Answer in natural language. Which object is closer to the camera taking this photo, black color retangle shape fridge (highlighted by a red box) or lshaped black countertop (highlighted by a blue box)? Choose between the following options: lshaped black countertop (highlighted by a blue box) or black color retangle shape fridge (highlighted by a red box)
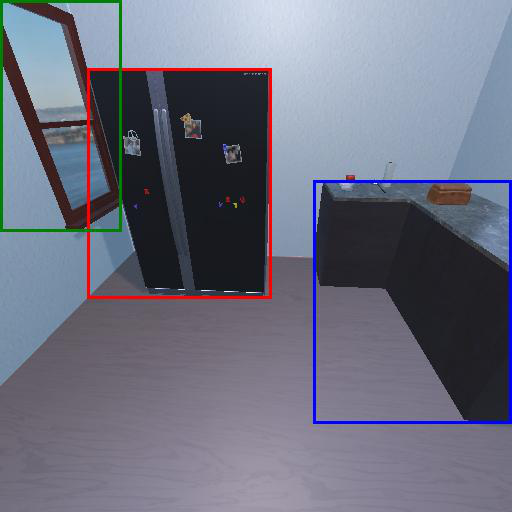
<answer>black color retangle shape fridge (highlighted by a red box)</answer>